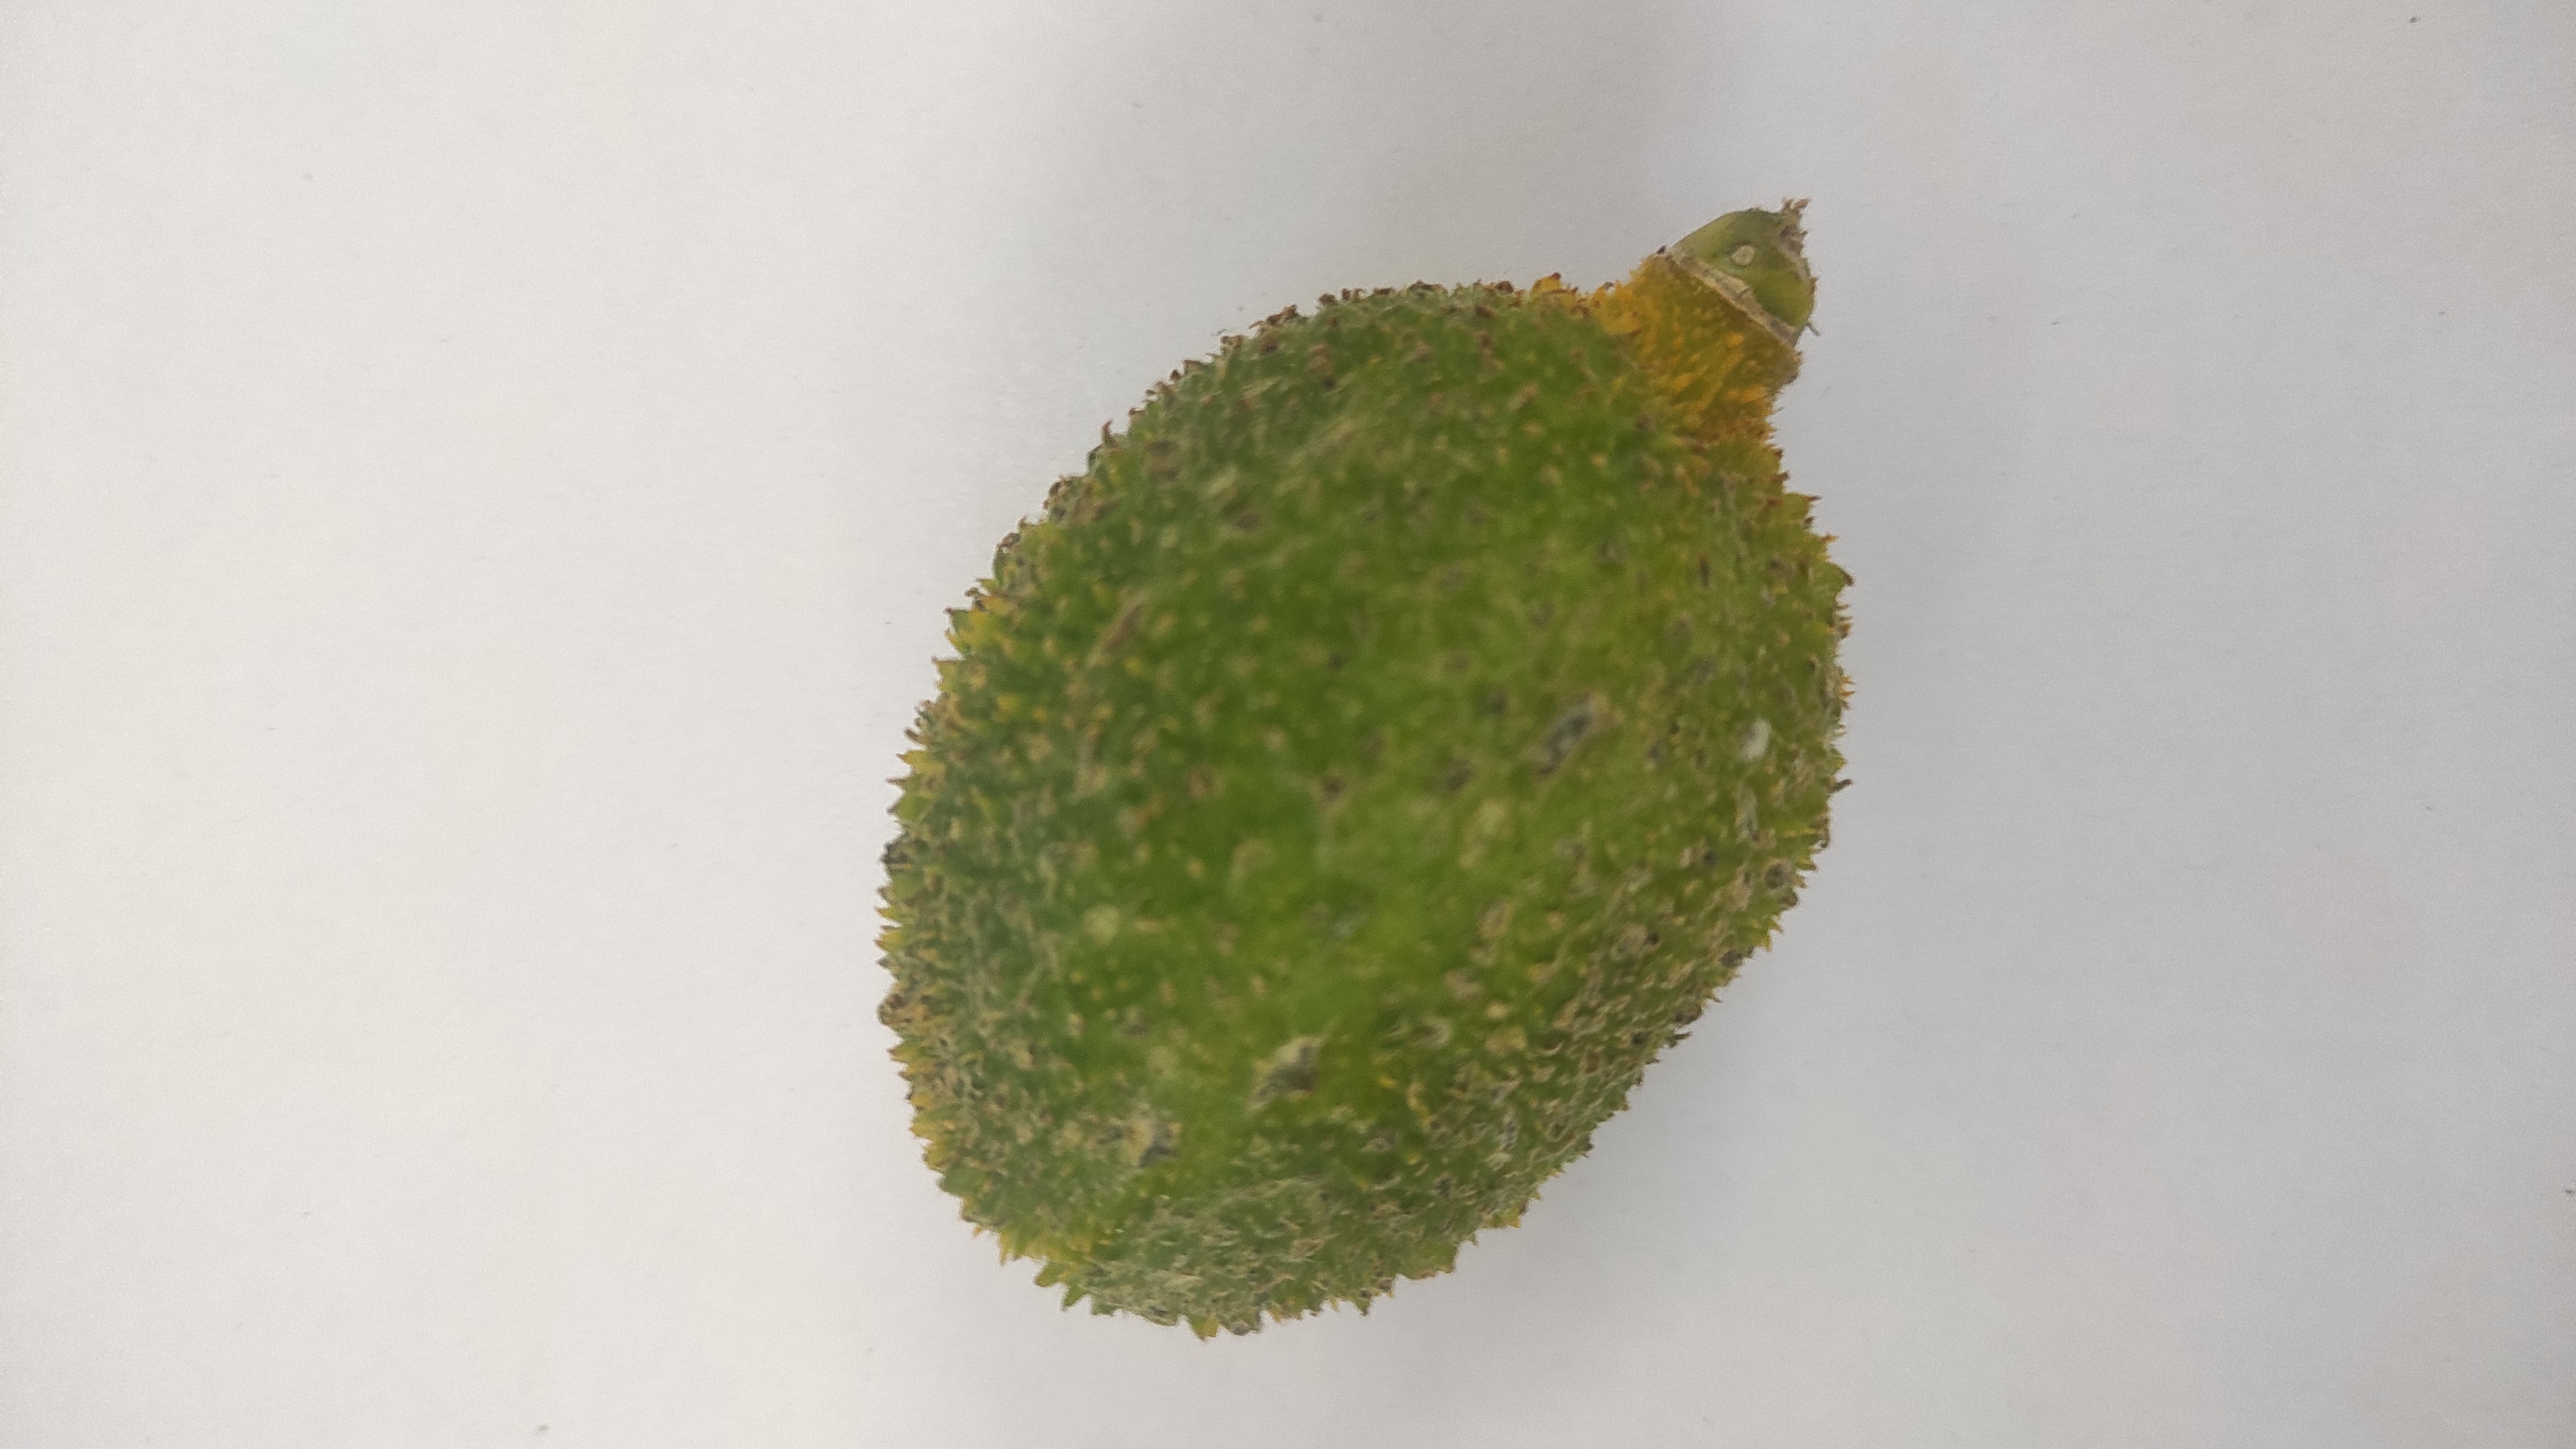
Crop: Spiny Gourd
Condition: Severely Damaged